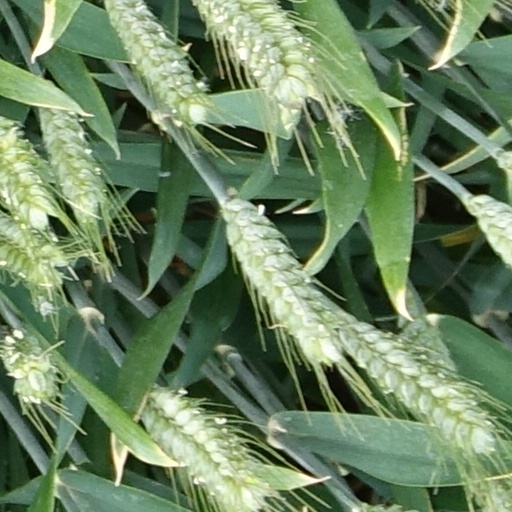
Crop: wheat